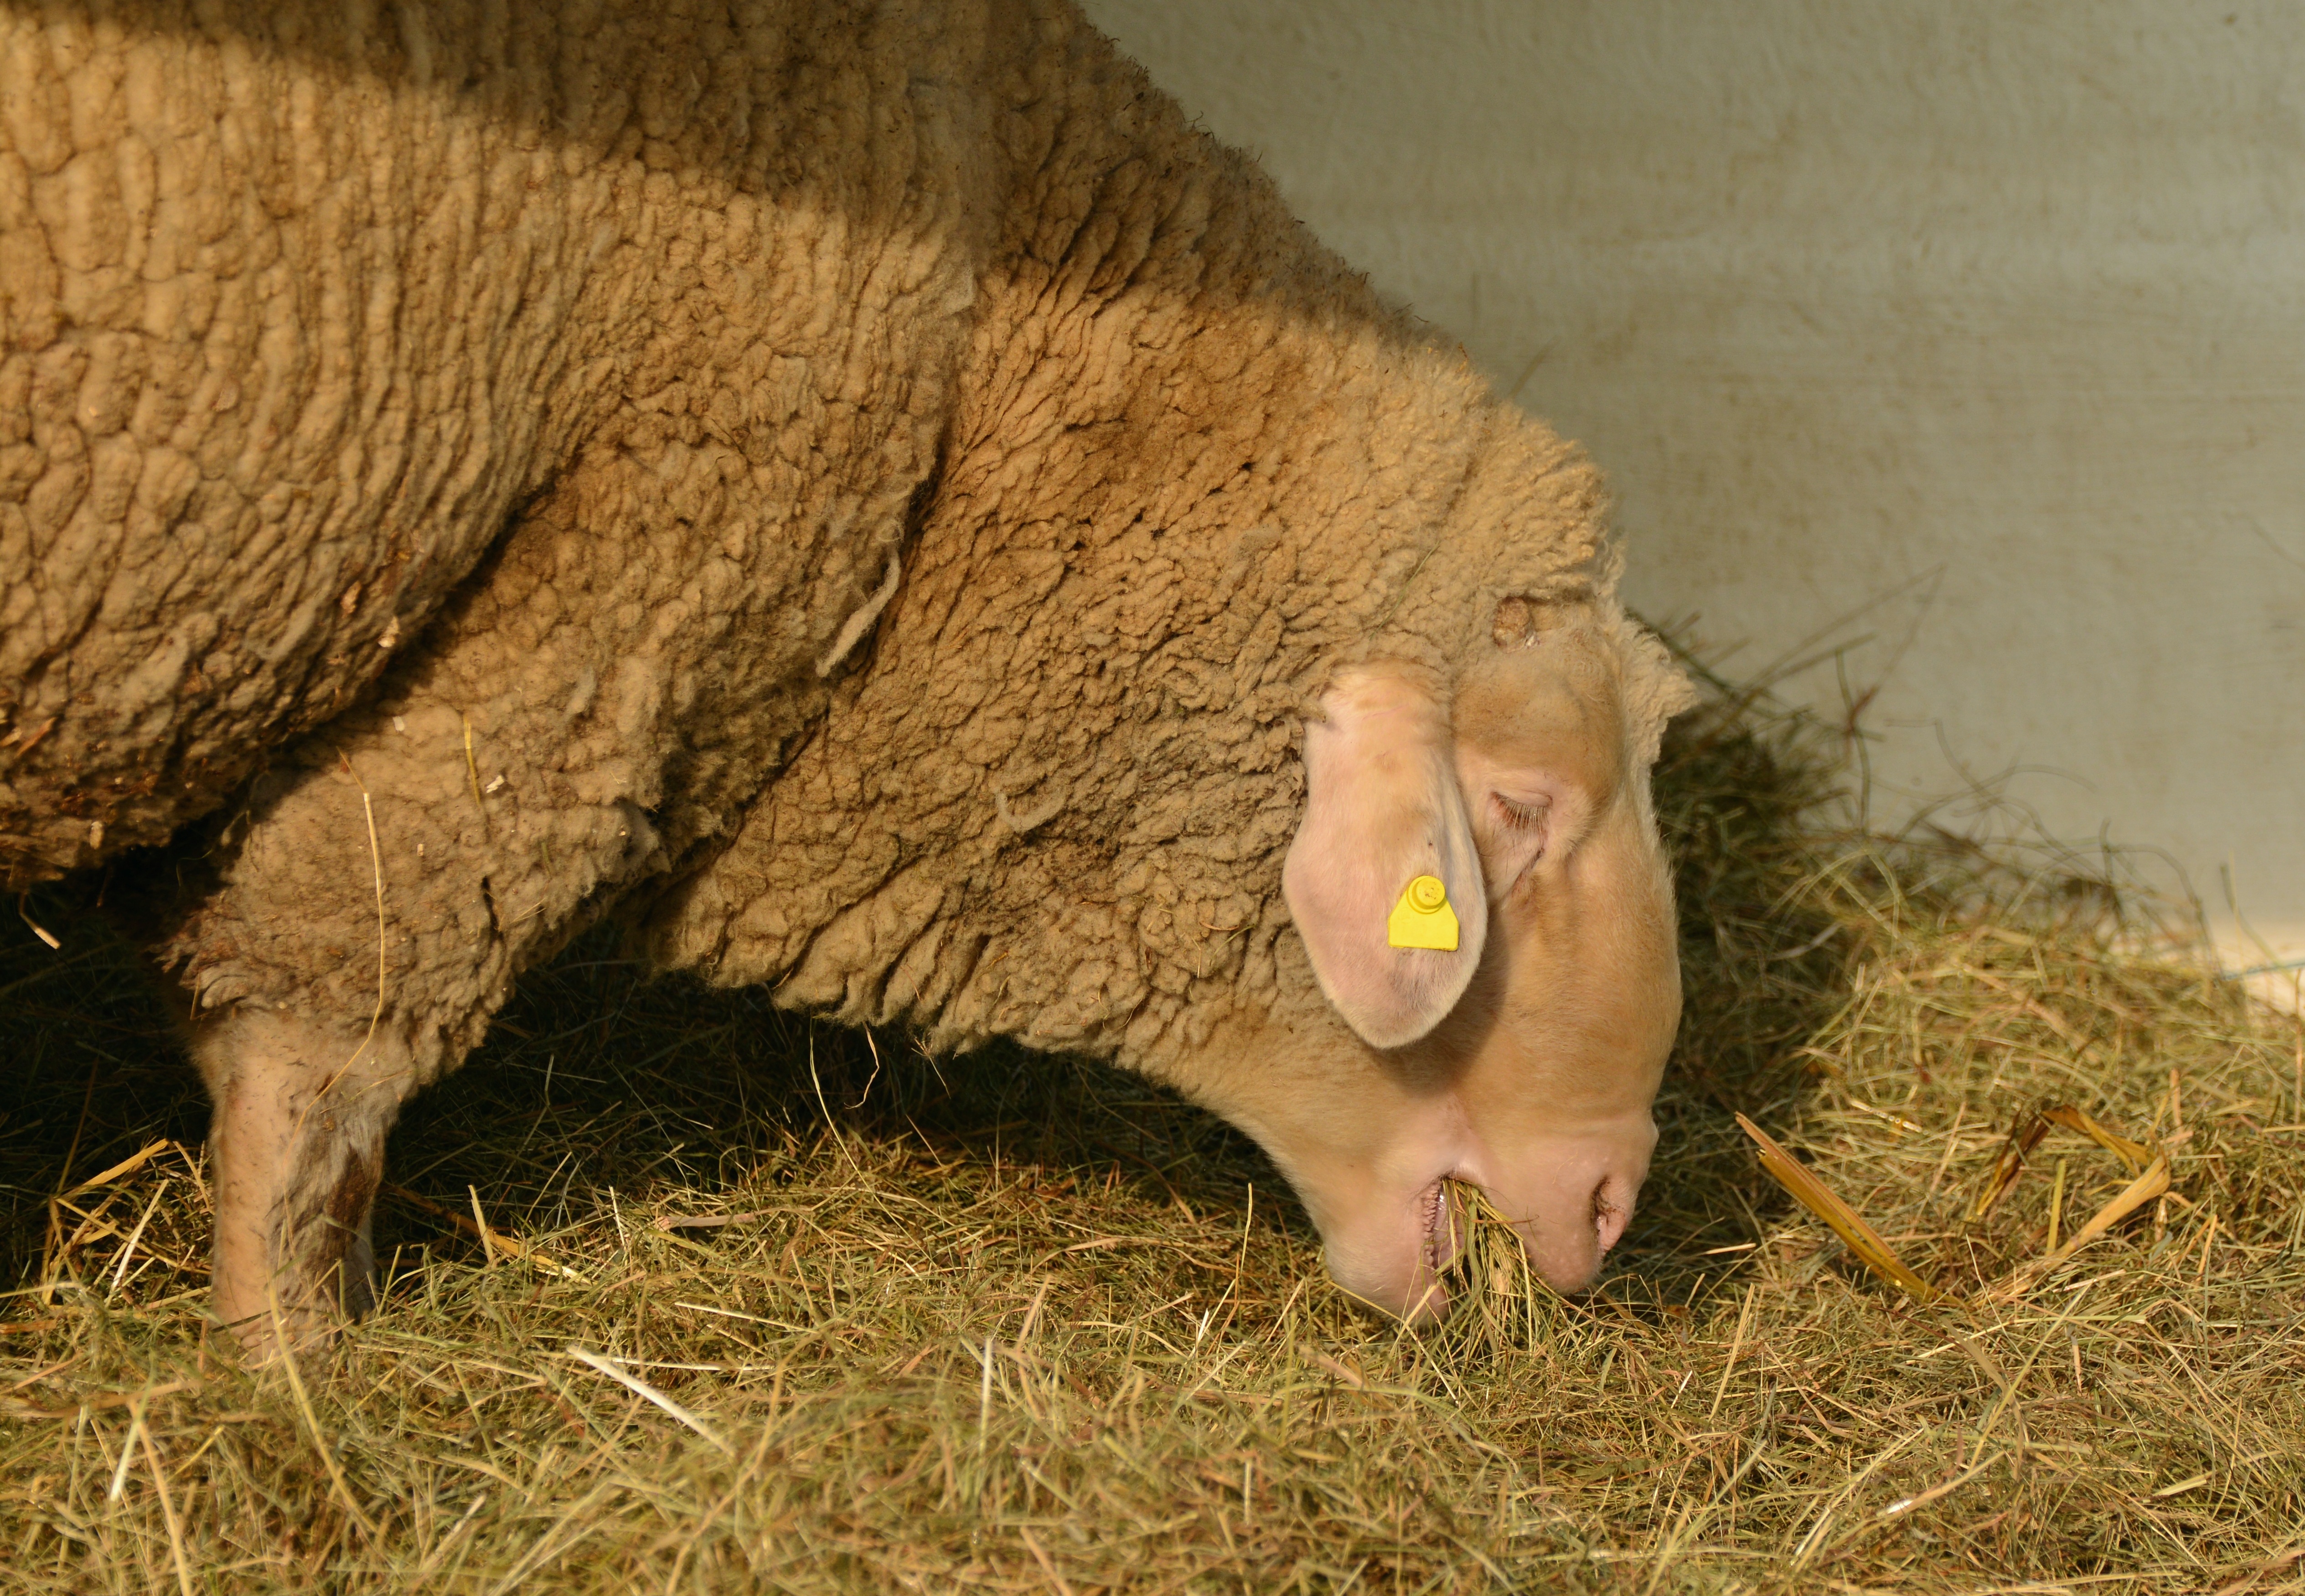
livestock, sheep, soil, mammal, eat, fauna, vertebrate, sheeps, cattle like mammal, cow goat family, schafkopf